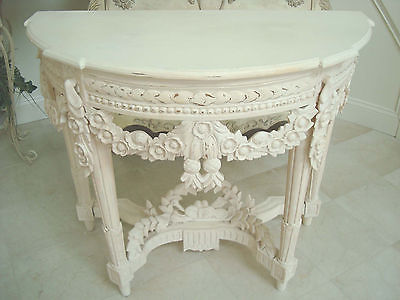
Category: table